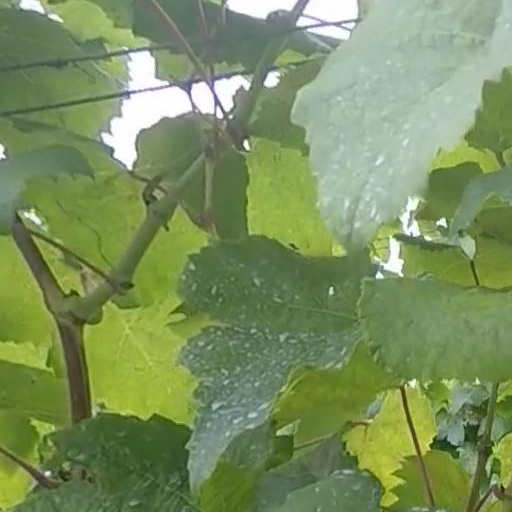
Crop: grape